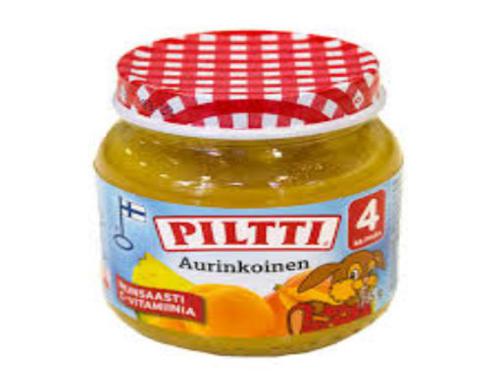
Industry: Food